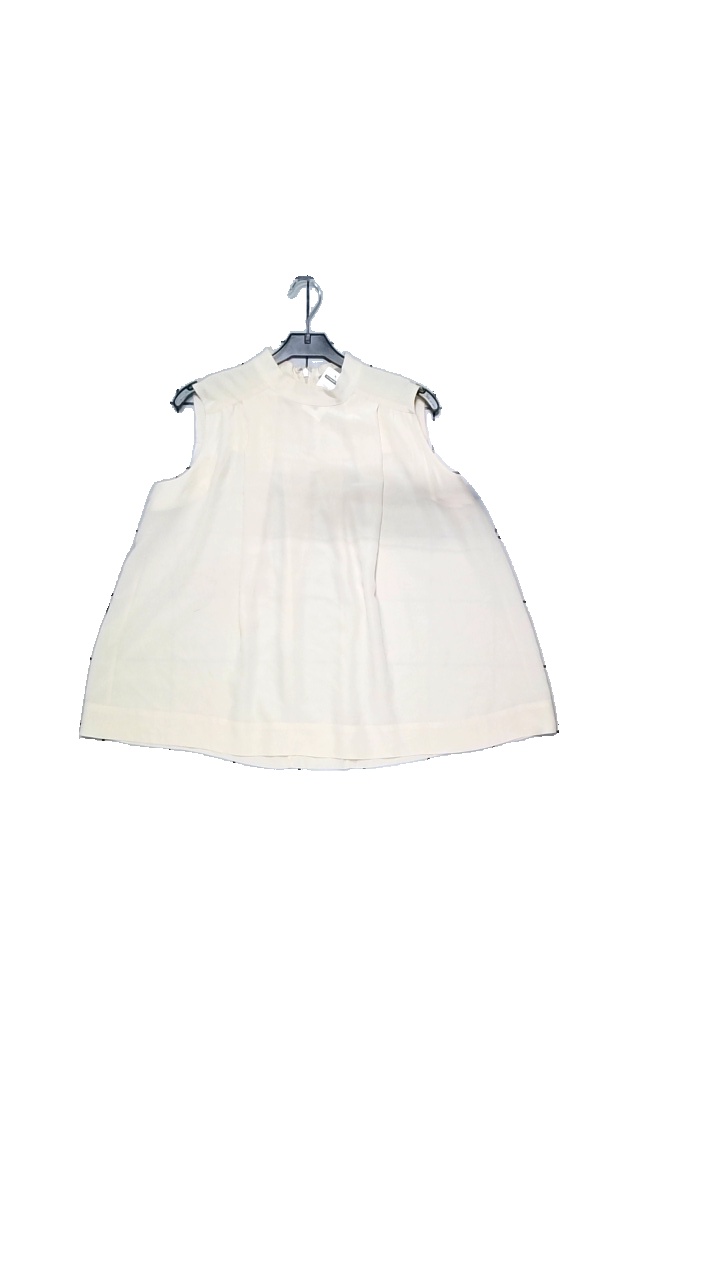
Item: Top (Ladies)
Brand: Cos
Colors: Beige, Pink
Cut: Regular, Loose
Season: Summer
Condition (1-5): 3
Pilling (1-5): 5
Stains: Minor
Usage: Reuse
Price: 100-150